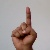
The image shows a hand gesture representing the letter 'D' in Indian Sign Language.